Hillary Clinton 2016 presidential campaign

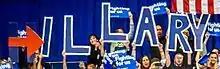
Supporters of Hillary Clinton raising a sign (its contents being spelled "Hillary" and with the "H" being composed of Clinton's logo)

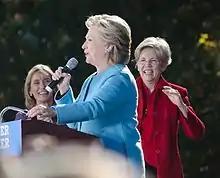
Clinton campaigning in Manchester, New Hampshire, in October 2016. New Hampshire Governor Maggie Hassan (left) and Massachusetts Senator Elizabeth Warren (right) in the background.

Clinton held her first major campaign rally on June 13, 2015, at Franklin D. Roosevelt Four Freedoms Park on the southern tip of New York City's Roosevelt Island.